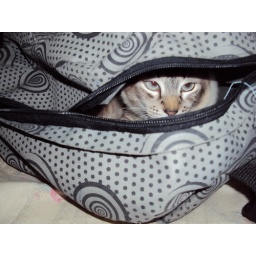
cat in a bag